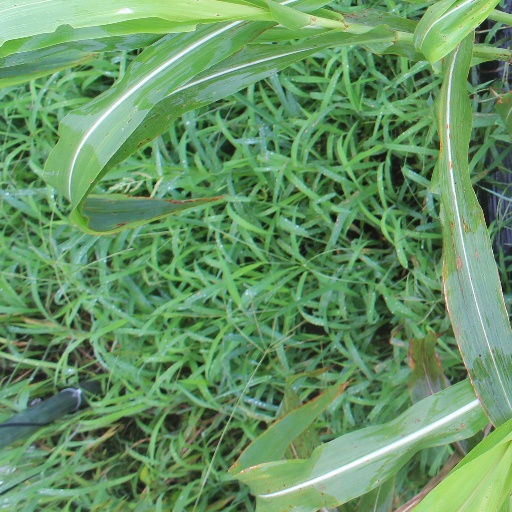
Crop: sorghum